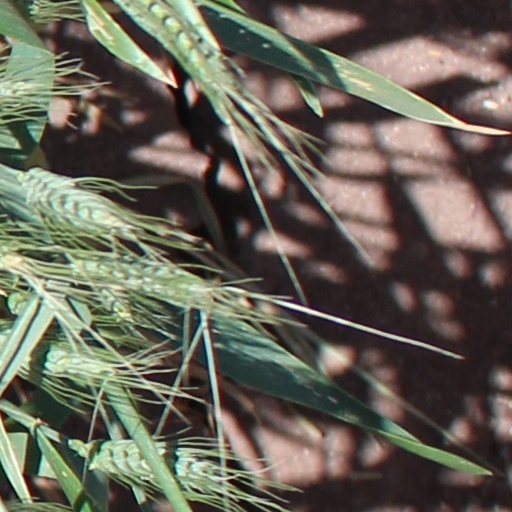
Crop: wheat